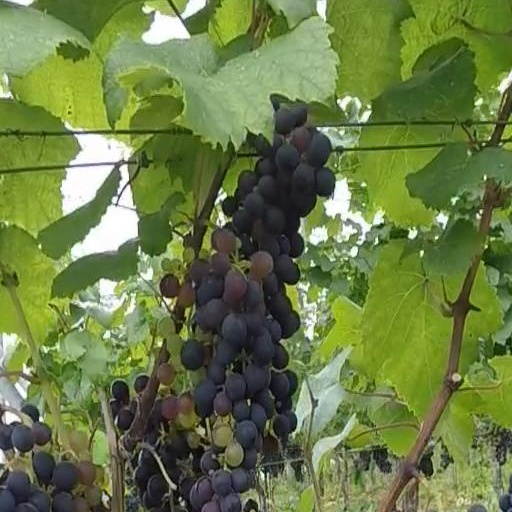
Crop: grape